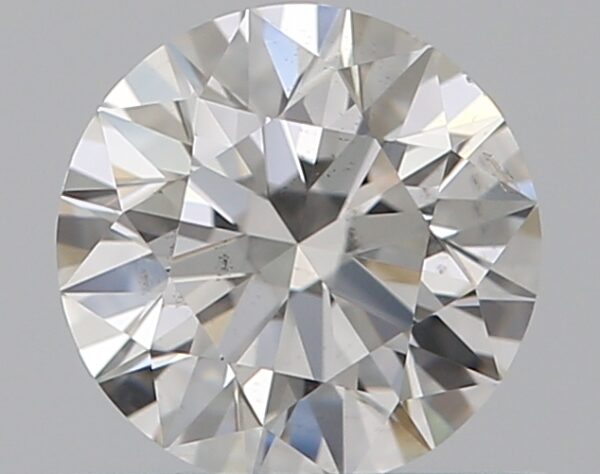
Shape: round
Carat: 0.5
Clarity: SI1
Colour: F
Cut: EX
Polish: EX
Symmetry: EX
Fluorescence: N
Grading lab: GIA
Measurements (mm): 5.08 x 5.12 x 3.17